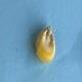
Maize quality: Bad